Injeolmi
Also known as:
es - Spanish: Incholmi
id - Indonesian: Injeolmi
jv - Javanese: Injeolmi
ko - Korean: 인절미
pl - Polish: Injeolmi
vi - Vietnamese: Injeolmi
Category: snack, cake (rice cake)
Cuisine: Korean
Associated cuisines: Korean
Area: Korea
Countries: Korea
Region: Eastern Asia

The dish is made by steaming glutinous rice flour, which is shaped into small pieces and covered with dried beans or black sesame.

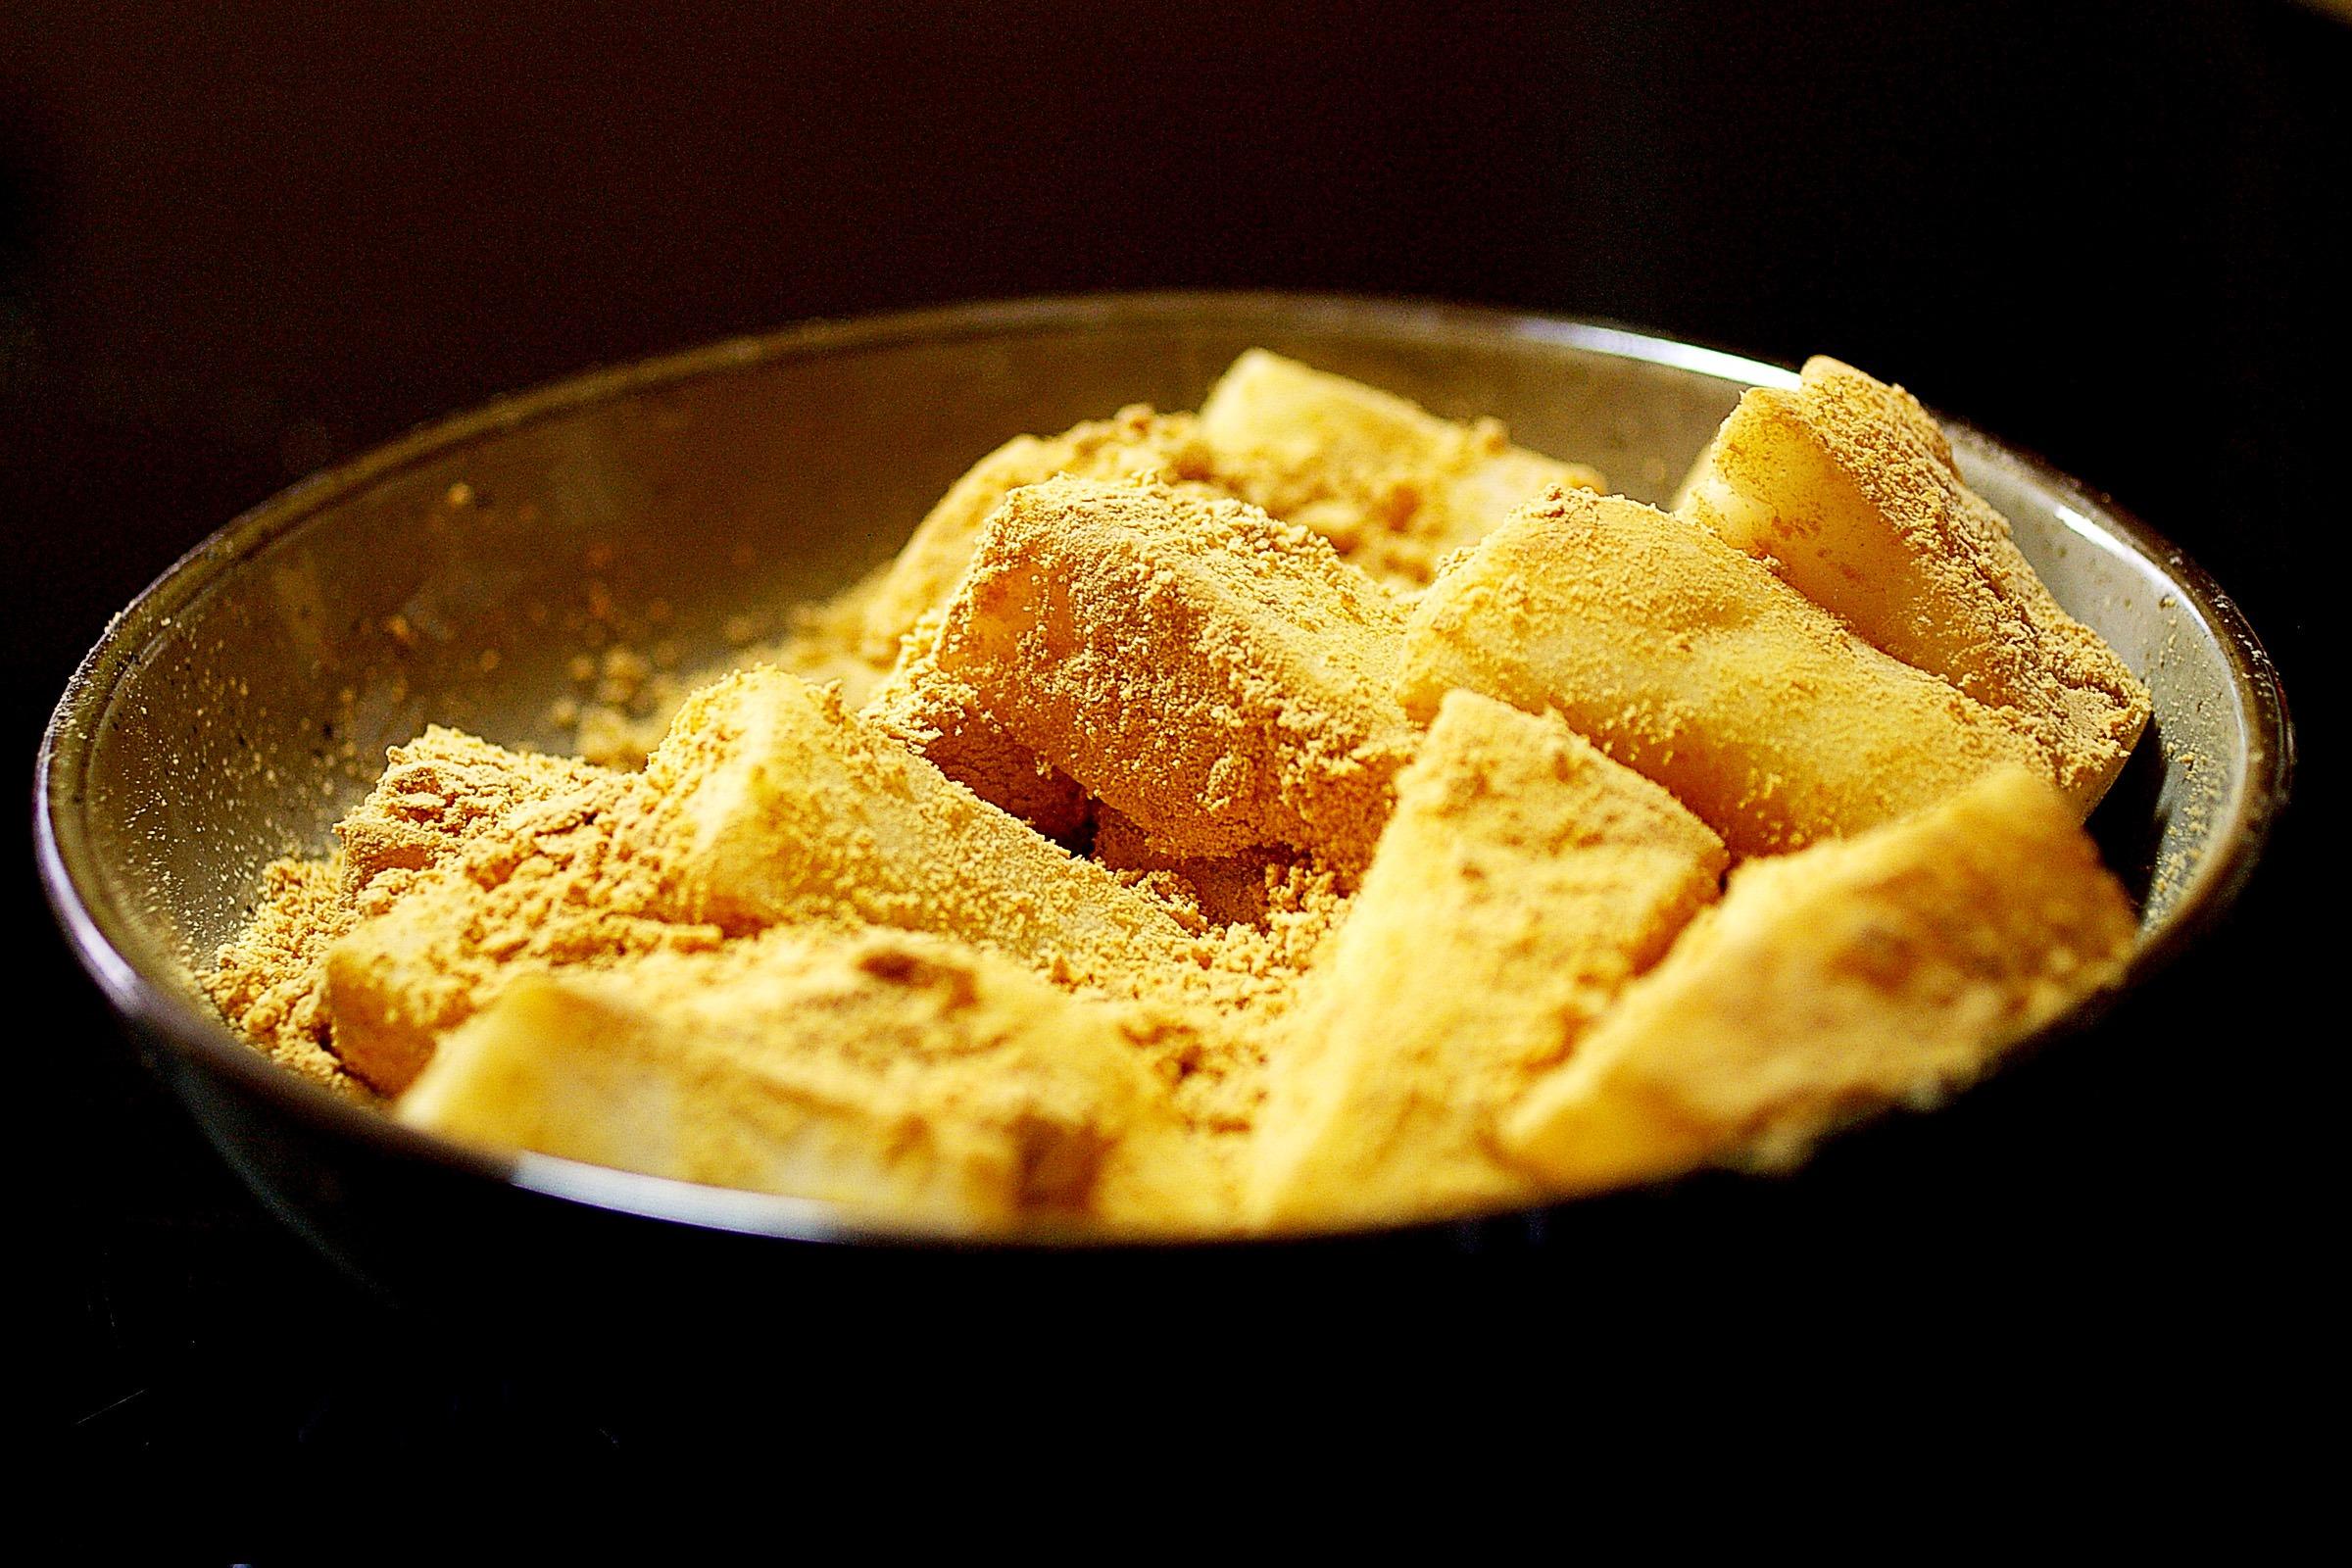
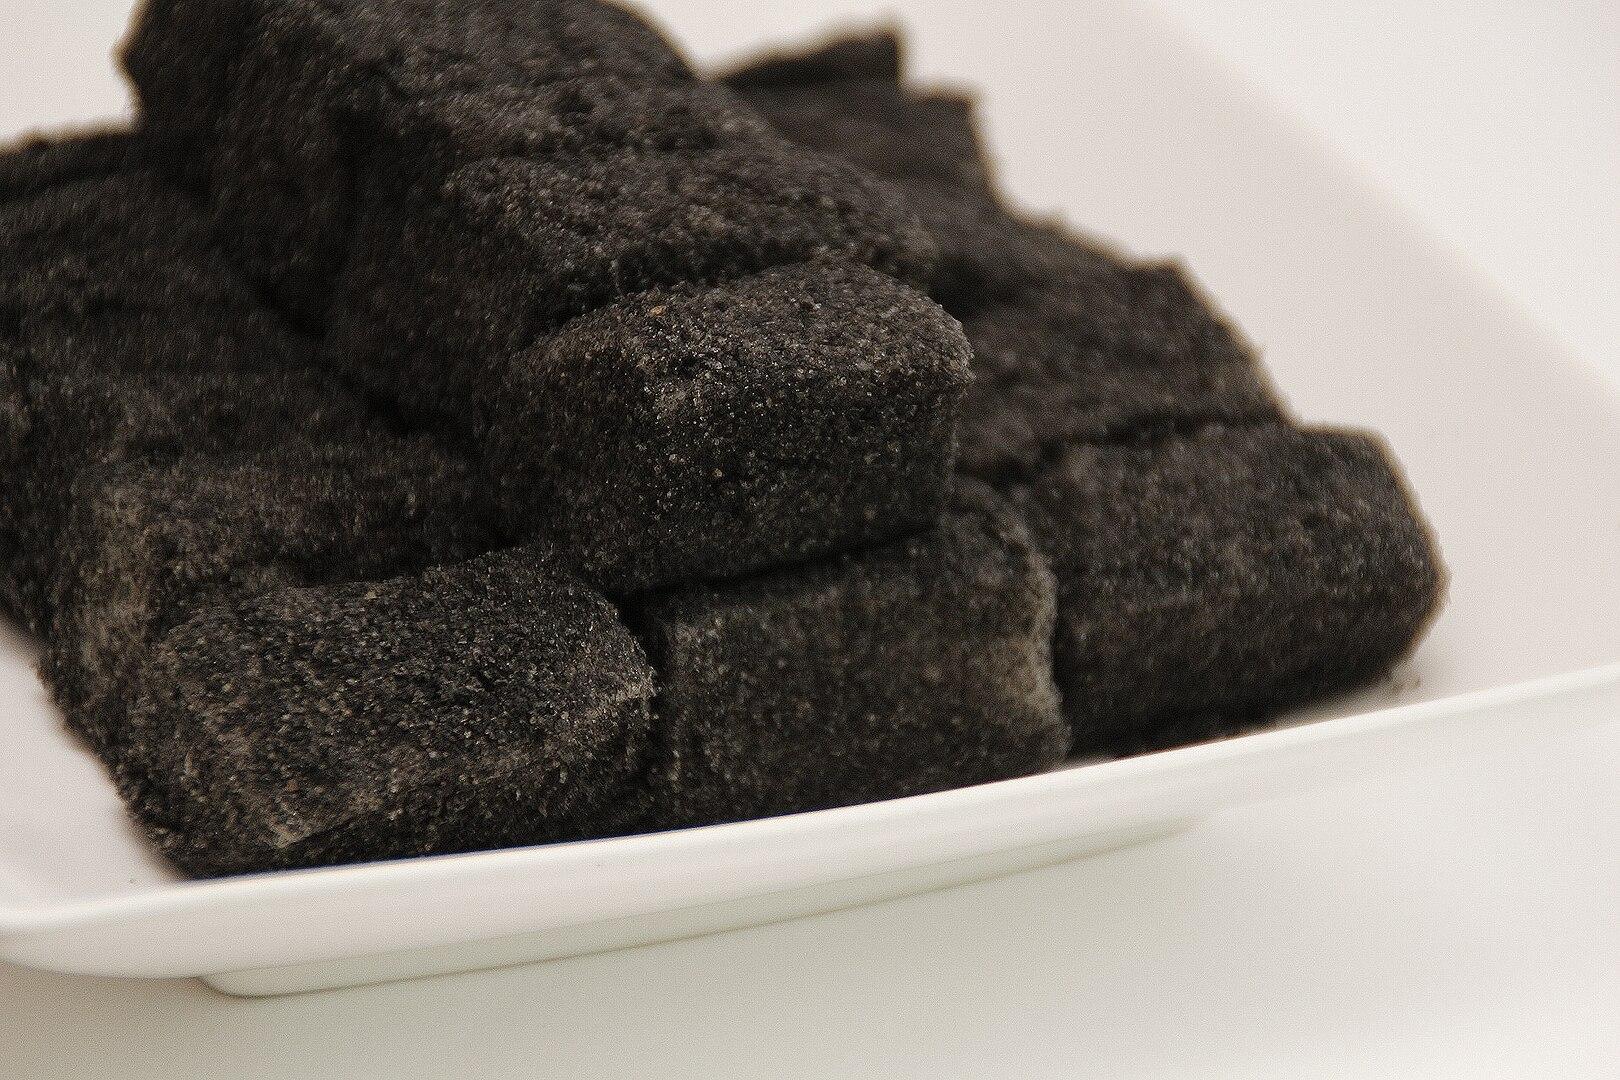
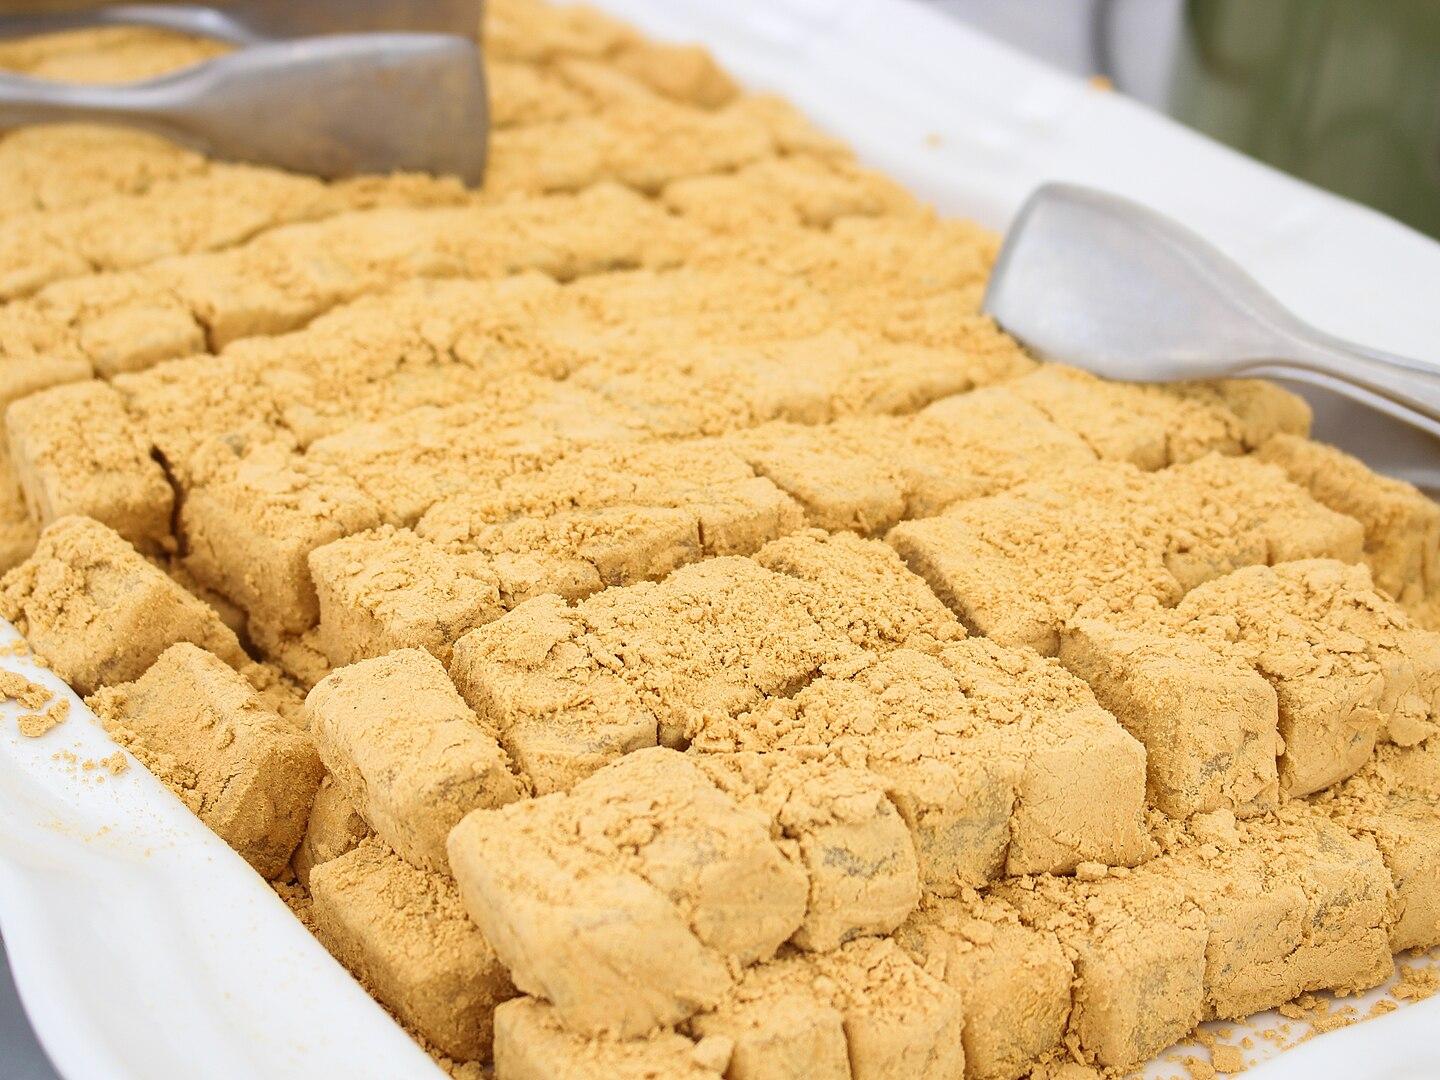
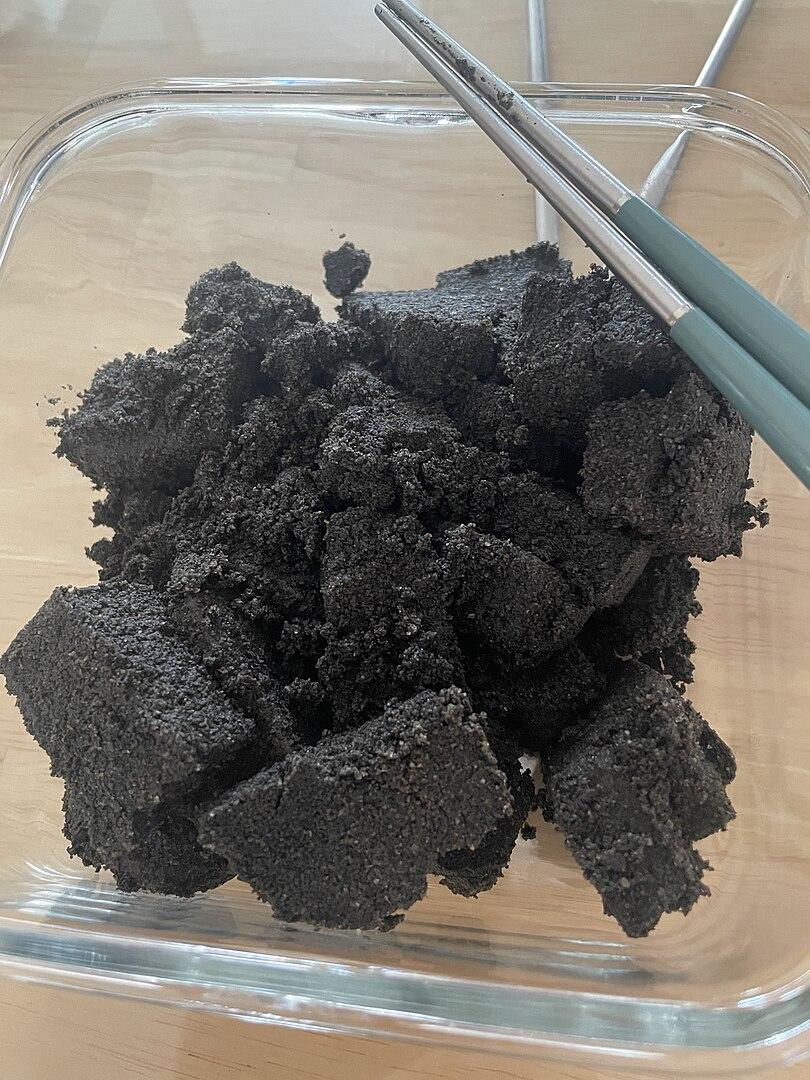
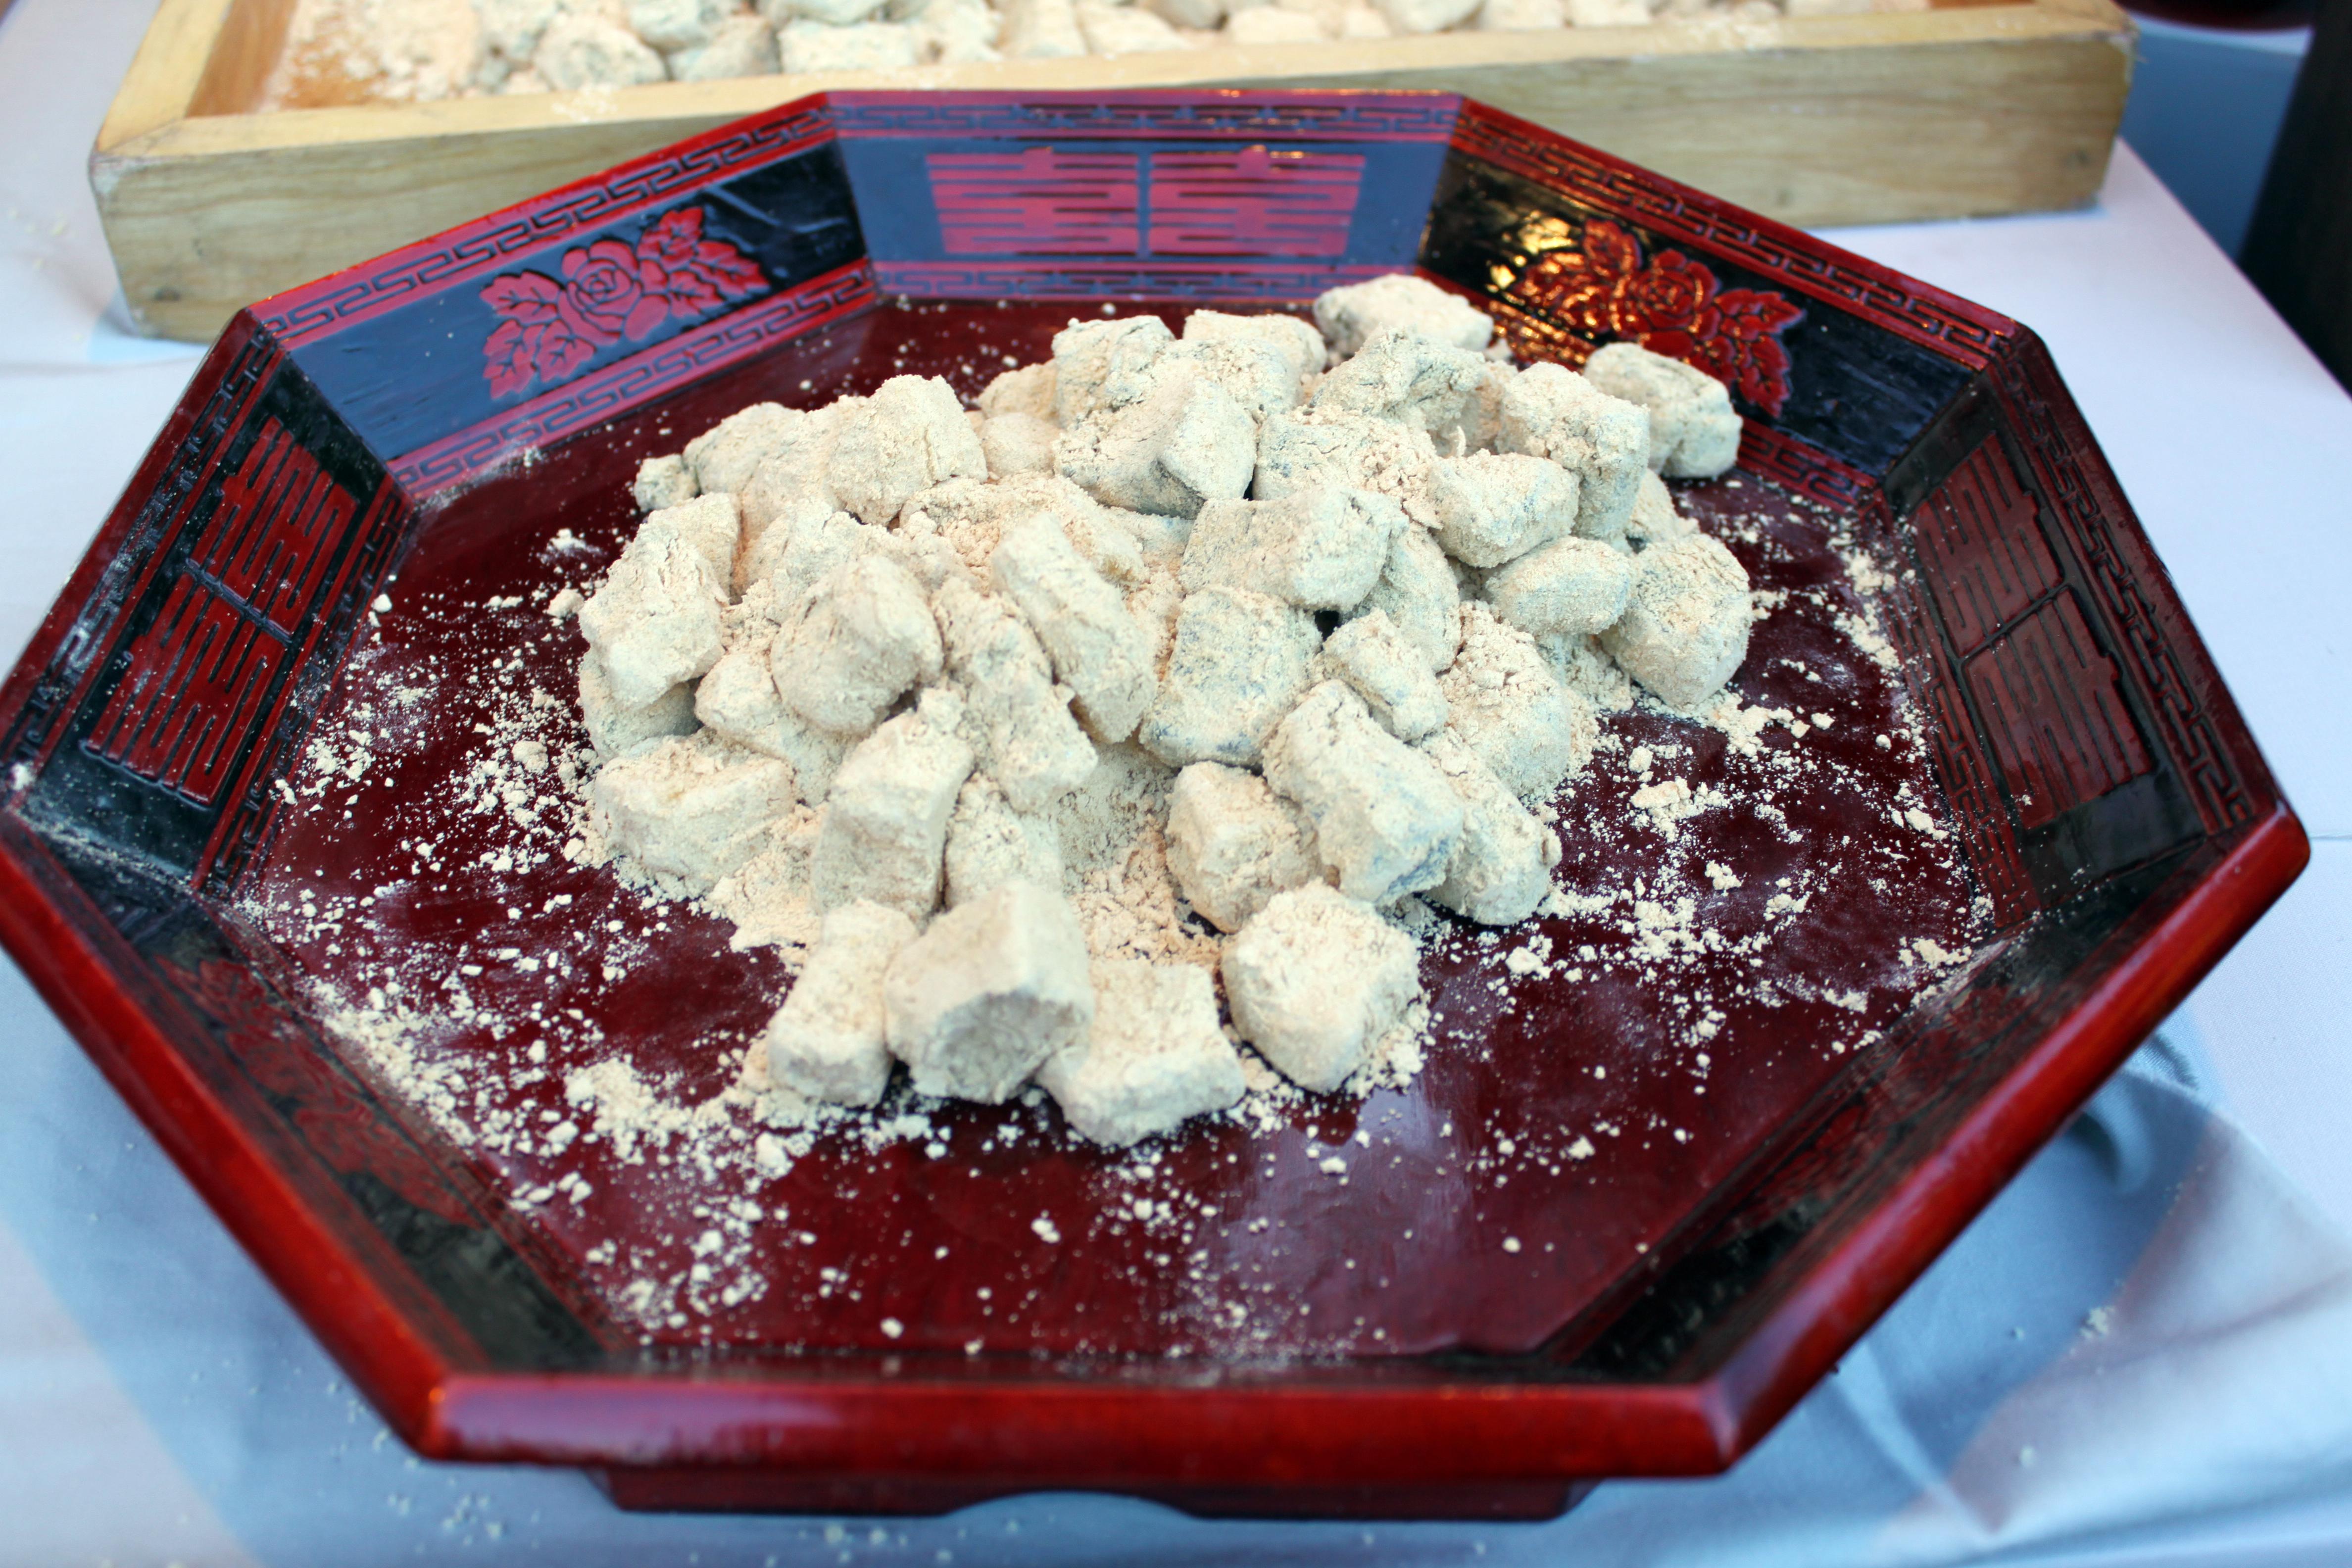
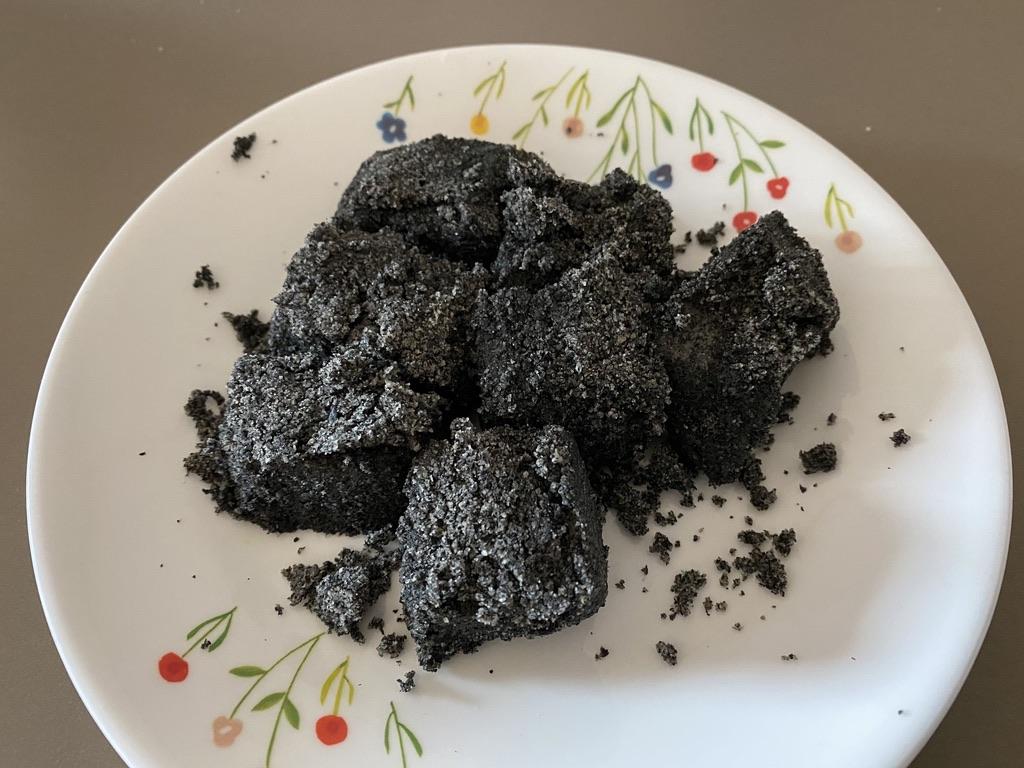